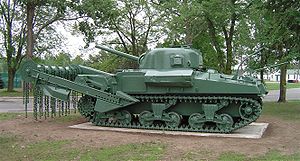
Hobart's Funnies
Sherman Crab mine-rydnings kampvogn på CFB Borden Military Museum, Ontario, Canada.
Hobart's Funnies var en række usædvanligt tilpassede kampvogne, som blev indsat i 2. Verdenskrig af Storbritanniens 79. pansrede division eller af specialister fra Royal Engineers. De var konstrueret til at tackle en række problemer, som almindelige kampvogne stødte på under slaget ved Dieppe, så de nye modeller kunne overvinde de problemer, der ville opstå under den planlagte invasion af Normandiet. Disse kampvogne spillede en stor rolle på de britiske og canadiske invasionskyster. De kan betragtes som forløbere for de moderne køretøjer for ingeniørtropperne.